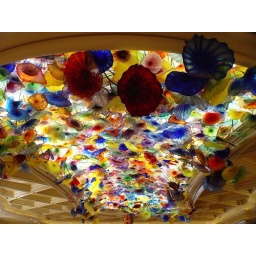
I wonder if they water those flowers in the ceiling ;-)